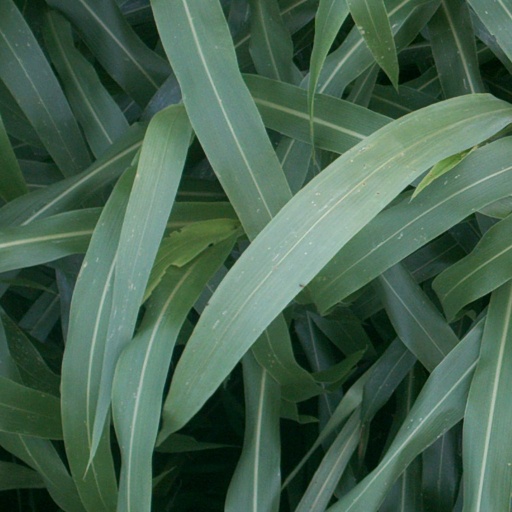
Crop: sorghum